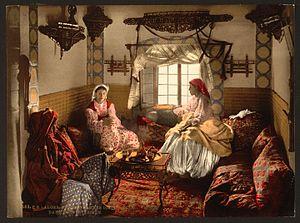
La casbah d'Alger, communément appelée la Casbah, correspond à la vieille ville ou médina d'Alger, capitale de l'Algérie, dont elle forme un quartier historique inscrit au patrimoine mondial de l'humanité de l'Unesco depuis 1992. Administrativement, elle est située dans la commune de Casbah, au sein de la wilaya d'Alger.
La consommation de thé en France remonte au XVIIᵉ siècle et s'y est depuis lentement développée. Le marché y est très fragmenté, avec des marques de thé haut de gamme qui construisent une image de « thé à la française » s'exportant facilement, et des classes populaires plutôt consommatrices de thé en sachet britannique.